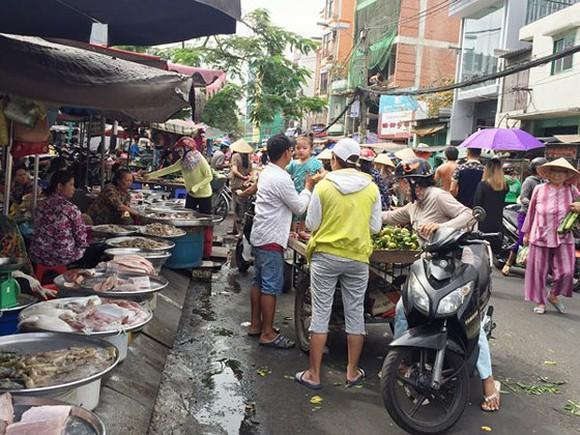
có nhiều người đang xuất hiện ở trong khu chợ